Shawan Ancient Town

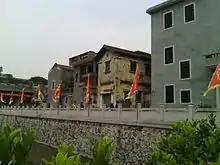
Shawan Ancient Town

Shawan Ancient Town is an 800-year-old town located in the Panyu District of Guangzhou in southern China, founded during the Song dynasty. It is traditionally linked to the historical and folk Lingan culture.